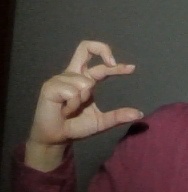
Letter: thal